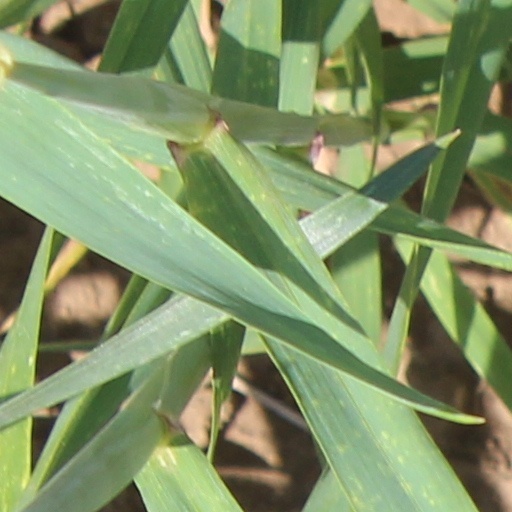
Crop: wheat